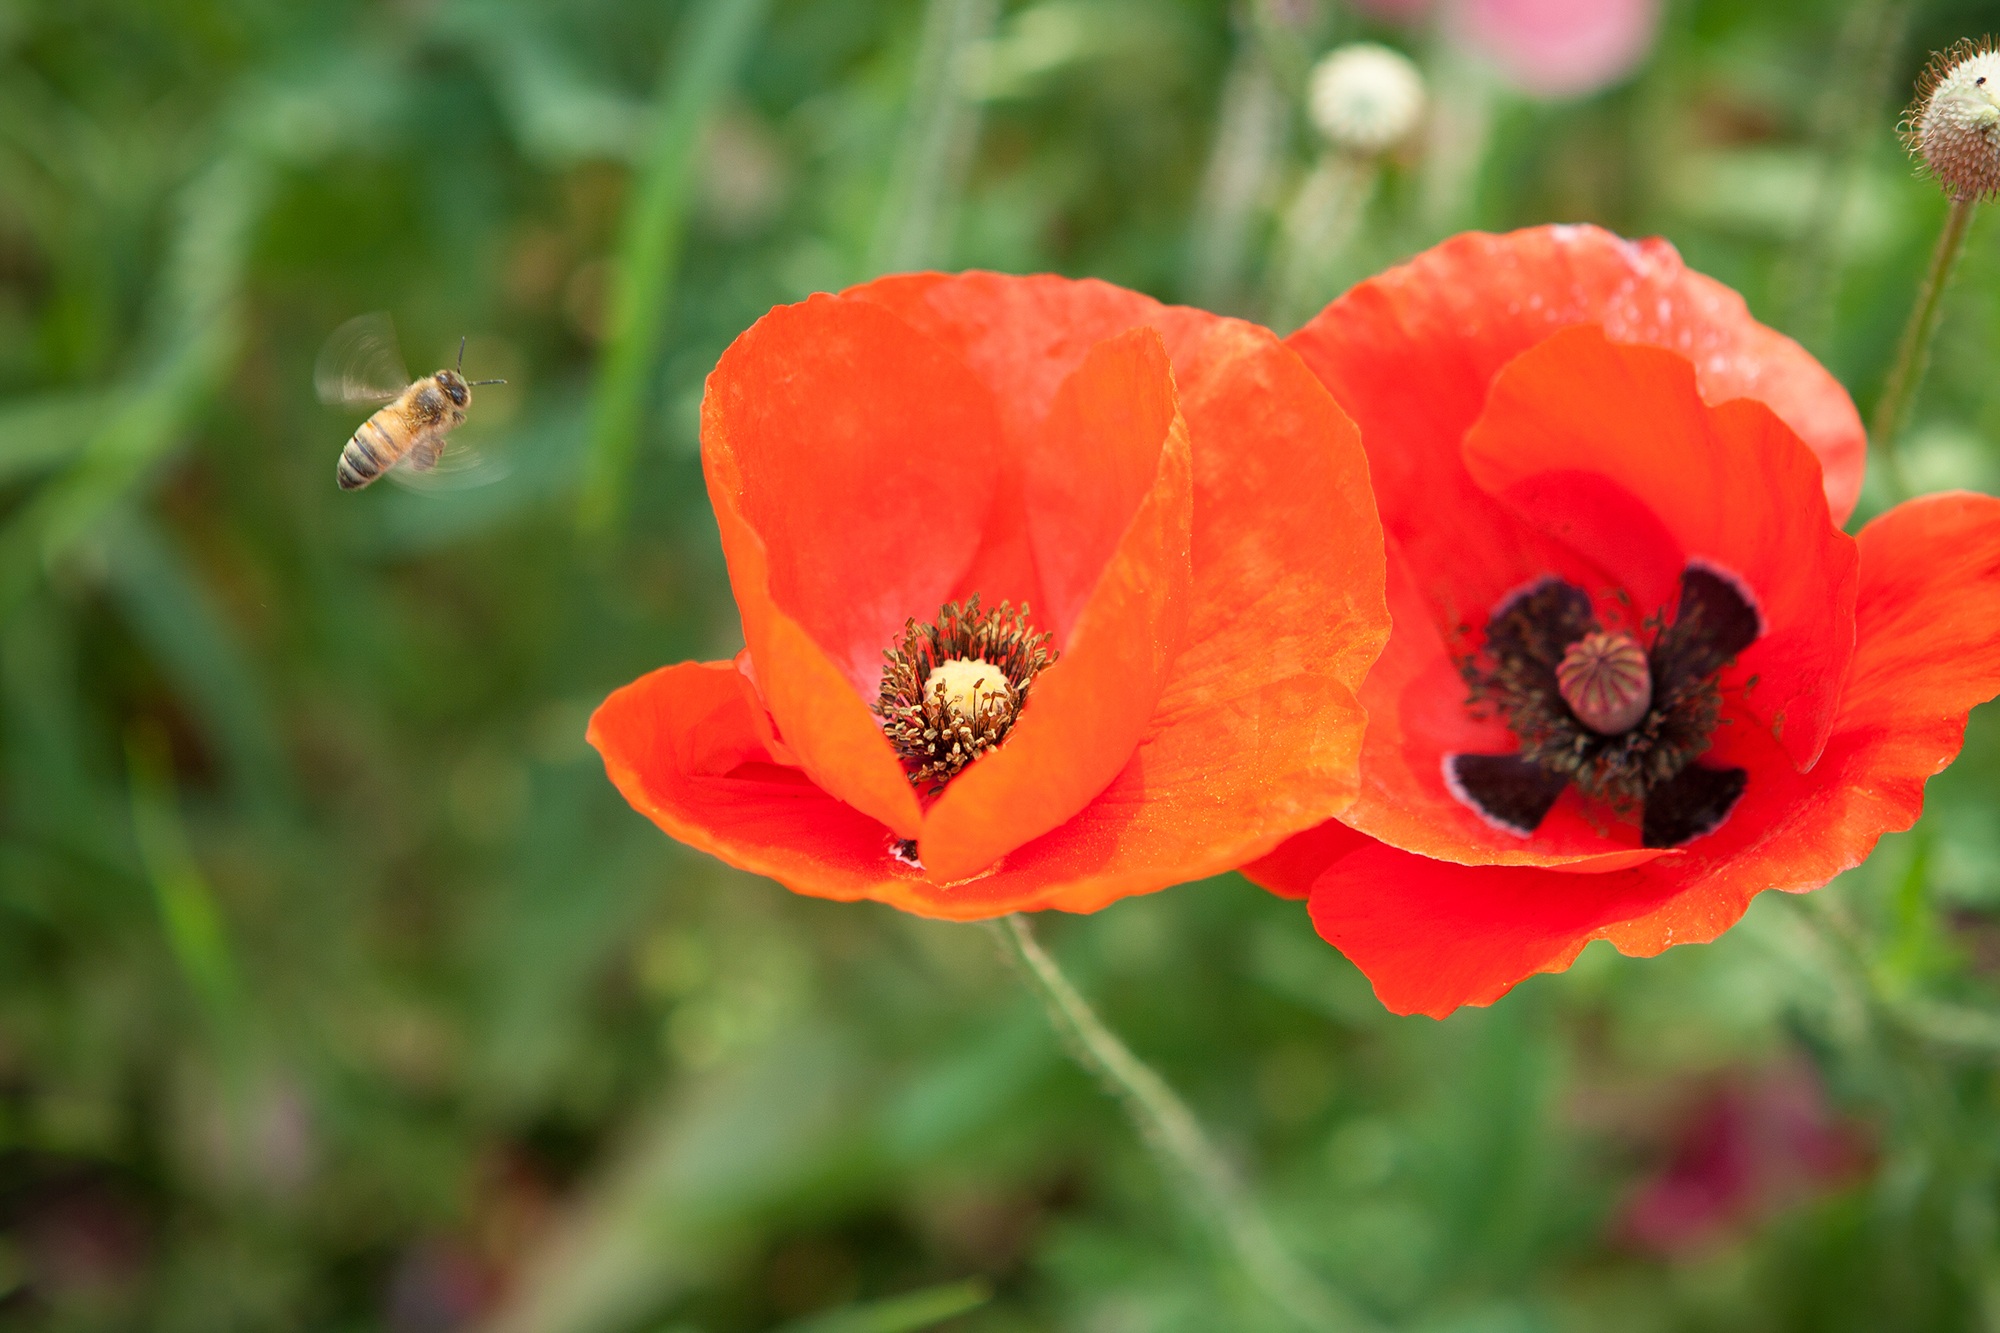
nature, plant, meadow, flower, petal, red, botany, pink, flora, wildflower, flowers, close up, bee, poppy, coquelicot, macro photography, pink flowers, red color, flowering plant, annual plant, plant stem, land plant, poppy family